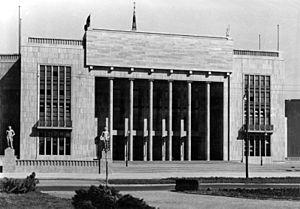
Le Deutsche Sporthalle est un ancien gymnase polyvalent construit à Berlin-Est en 1951 dans le but d’accueillir divers événements dont des manifestations sportives. Situé dans la Stalinallee, le bâtiment sera finalement détruit en 1972.